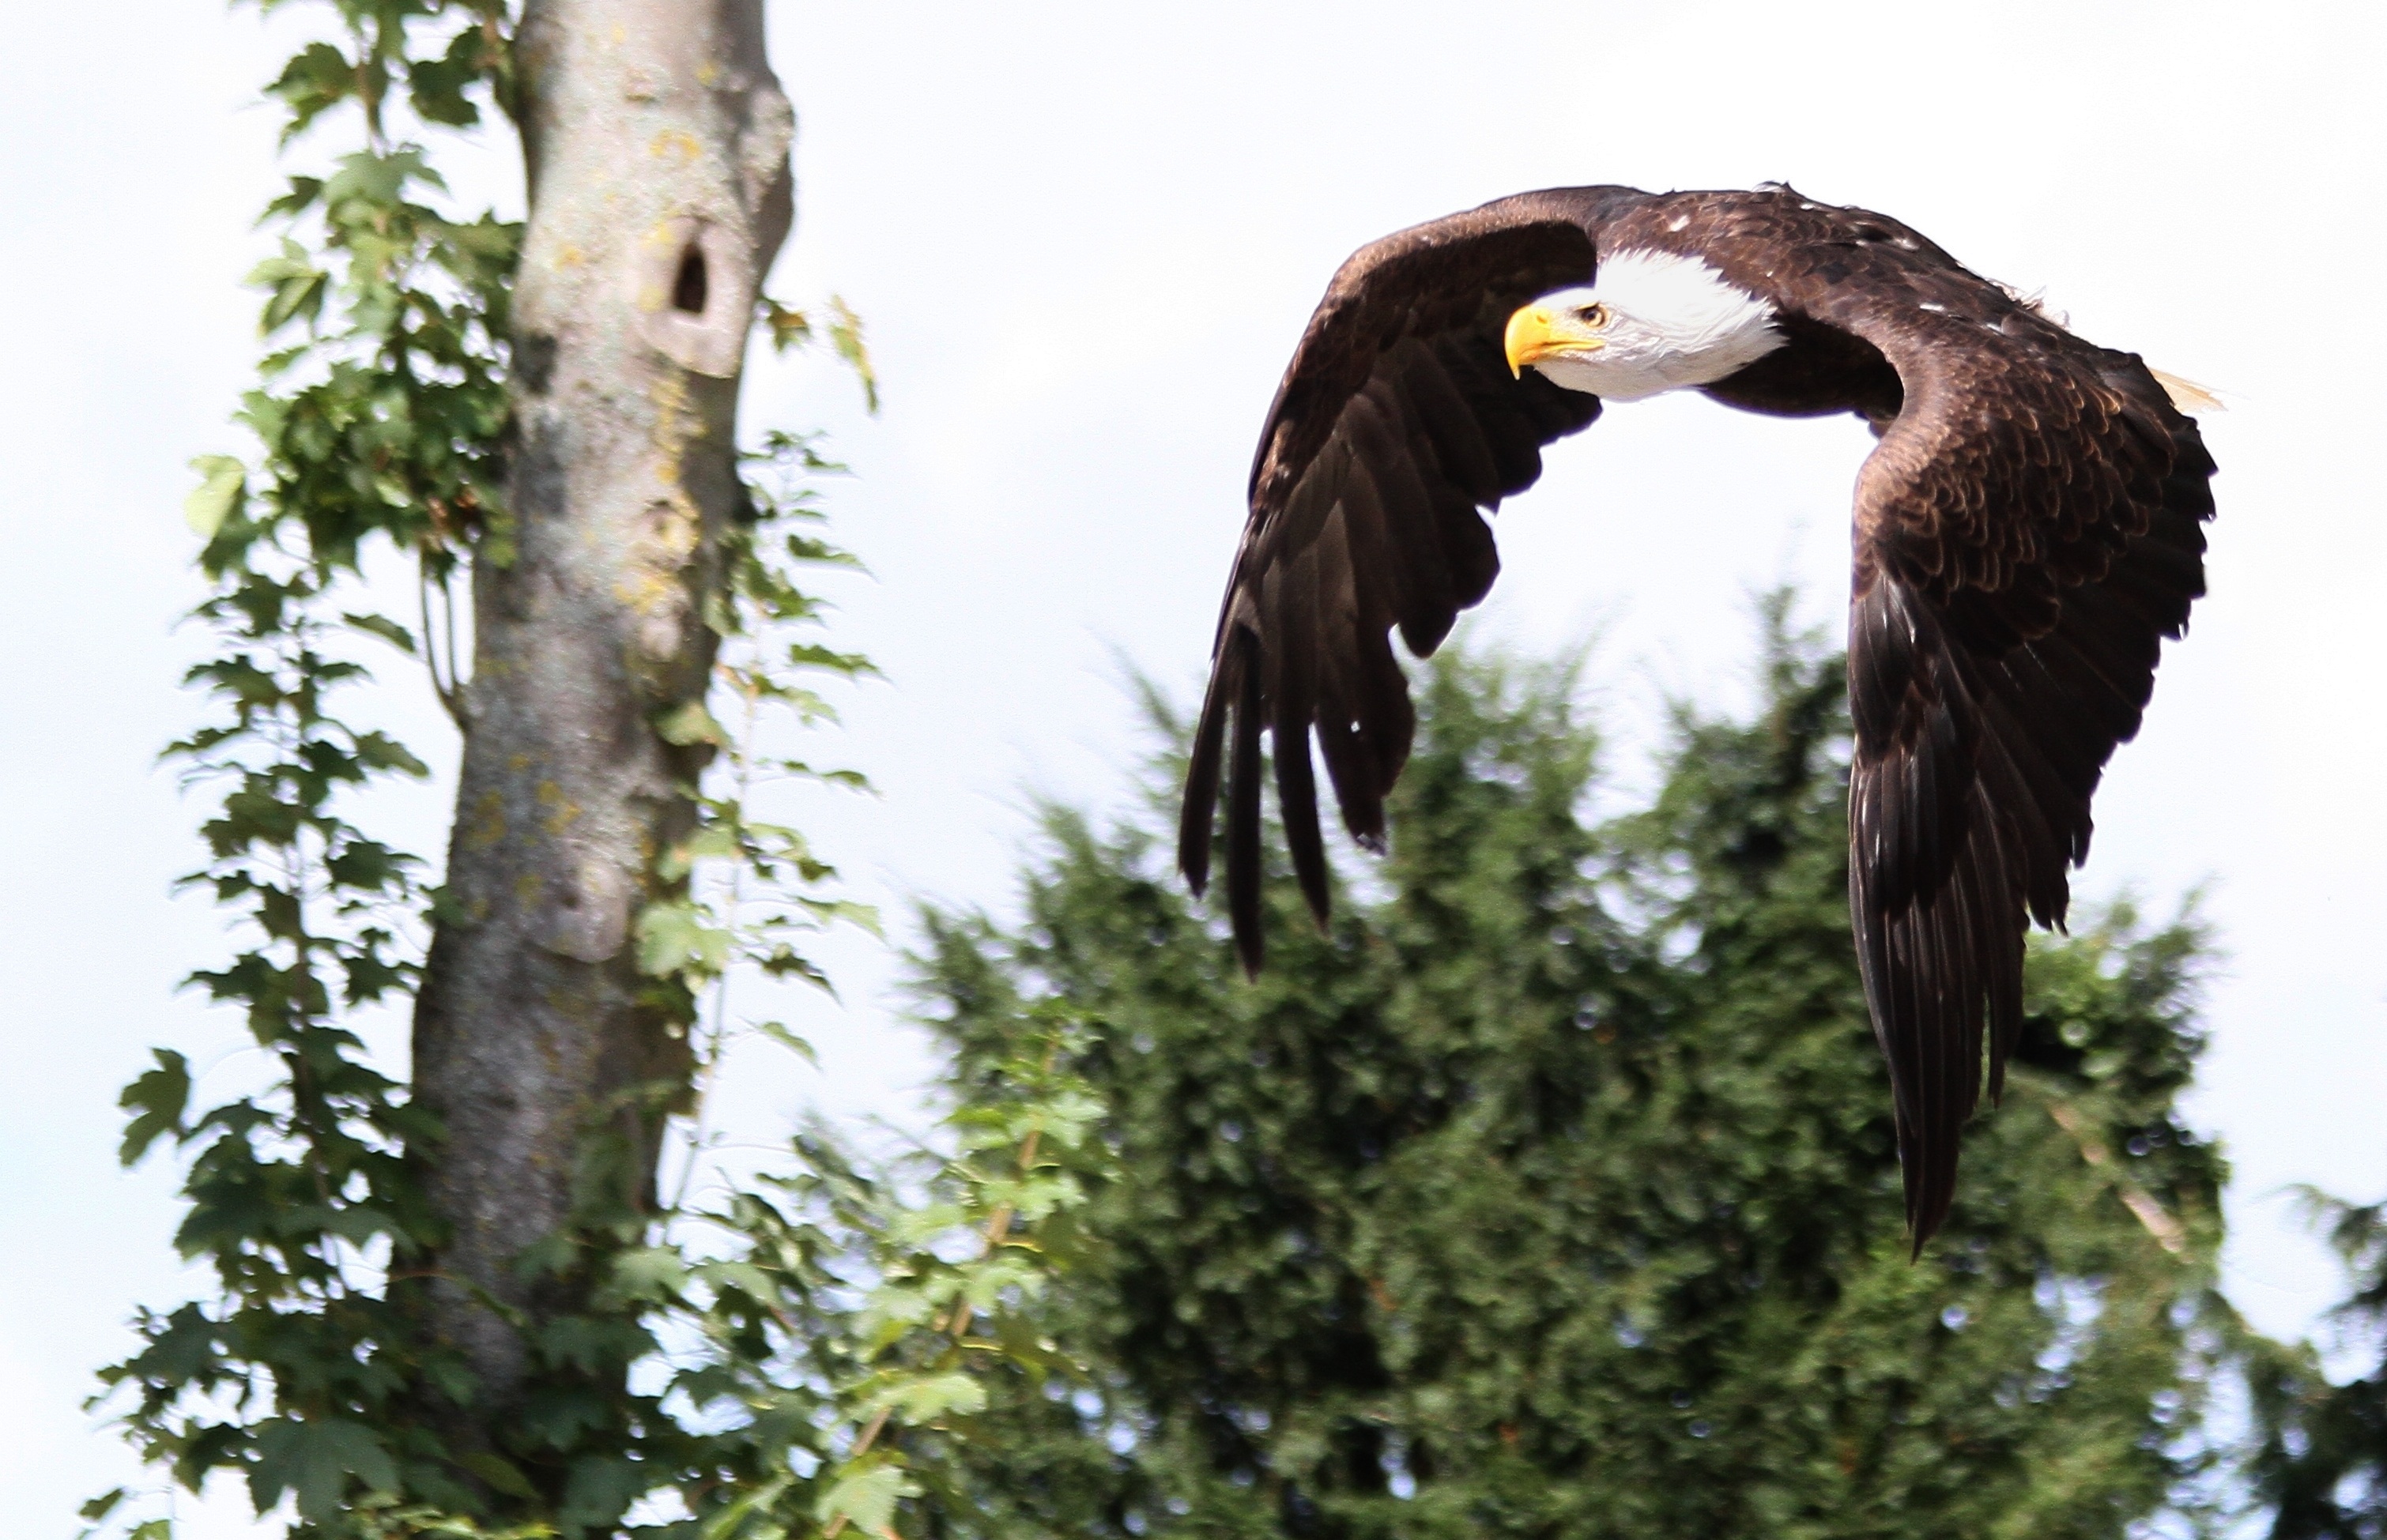
bird, wing, wildlife, beak, eagle, fauna, raptor, bird of prey, bald eagle, feathers, vertebrate